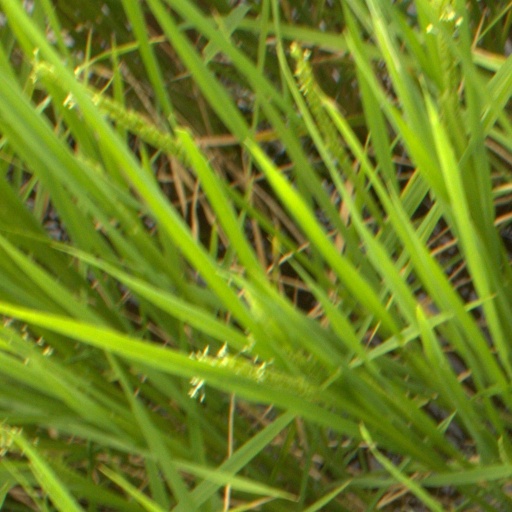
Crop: rice